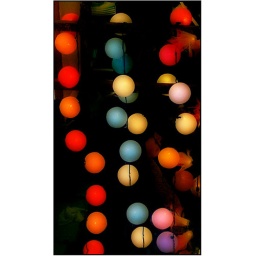
light balls in the market